Tsankov Kamak Hydro Power Plant

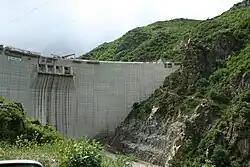
Tsankov Kanak Dam spillway openings of 8 m x 8 m

The double curved arch dam is in height with a reservoir water spread area of . It has four spillway blocks designed for a maximum flood discharge of , each provided with radial gates, and has a pressure shaft of in width and in length which is steel lined and bifurcated at the lower end to feed the turbines from the intake on the upstream on the left bank of the dam. It feeds two units of 40 MW capacity turbine generators (Francis Turbines) housed in a surface powerhouse, a tailrace channel of length, and a balancing channel of length. These features are elaborated further with relevant design details. It has gross storage capacity of 111 million cubic metres.